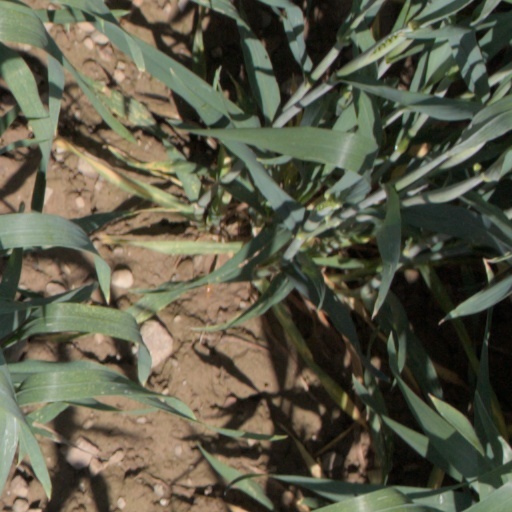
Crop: wheat